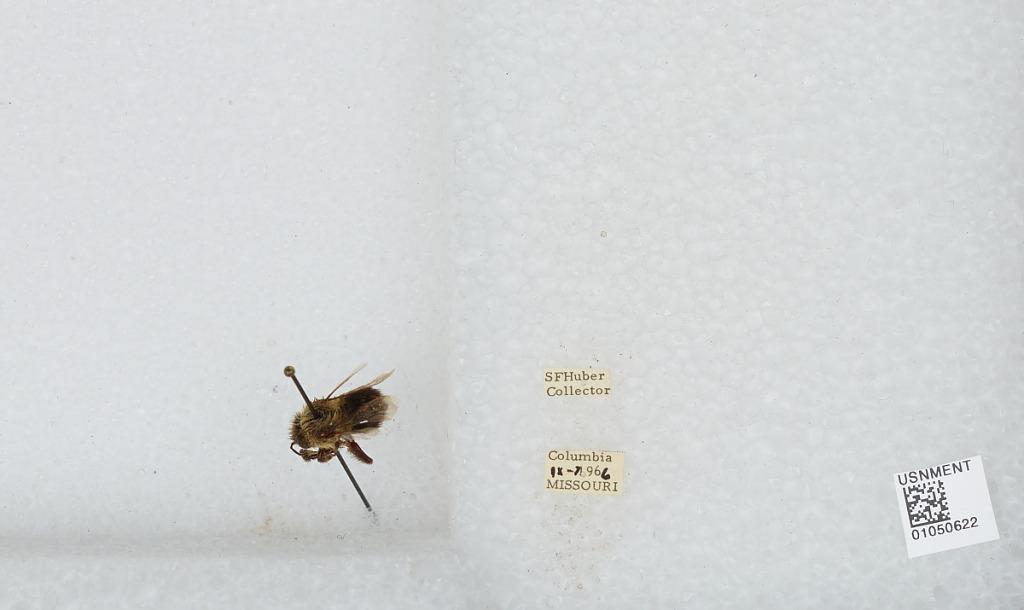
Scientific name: Bombus sp.
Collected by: S. Huber
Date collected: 1966-9-7
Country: United States
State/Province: Missouri
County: Boone
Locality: Columbia
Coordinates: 38.9514, -92.3283